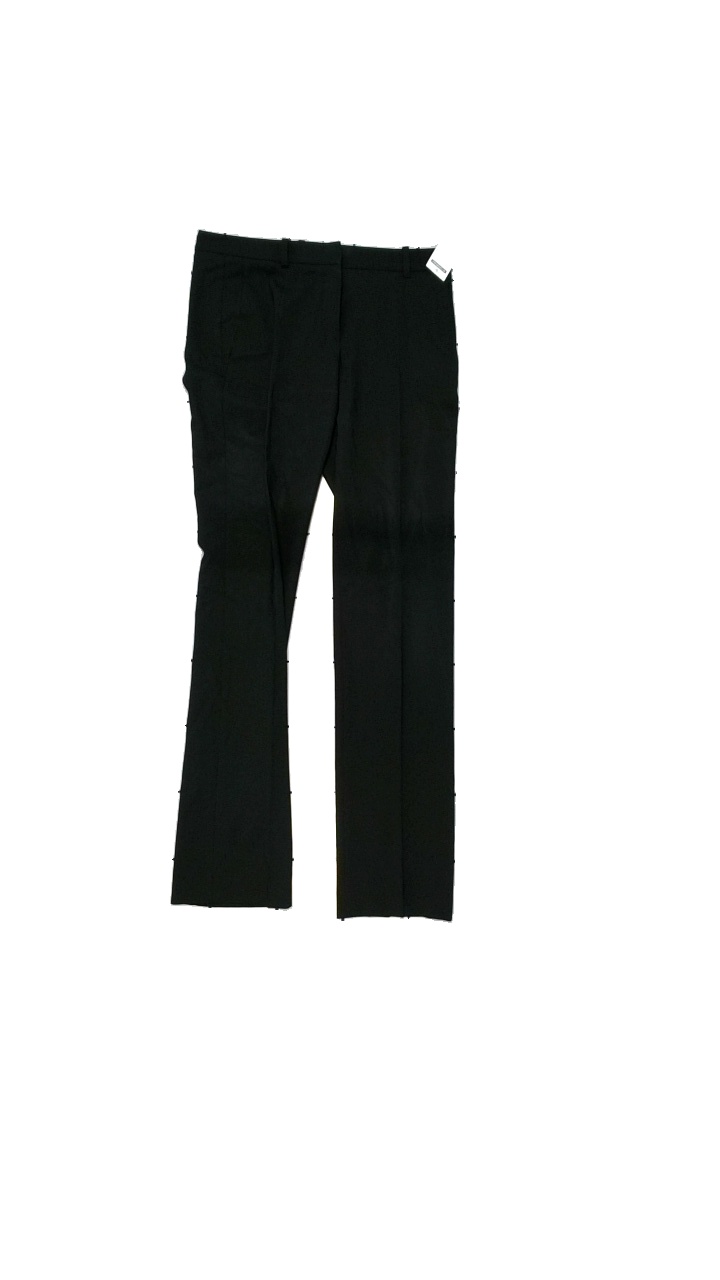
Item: Trousers (Ladies)
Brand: Boss, Hugo Boss
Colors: Black
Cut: Regular
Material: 98% virgin wool, 2% elastane
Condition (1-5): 5
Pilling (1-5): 4
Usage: Reuse
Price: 100-150